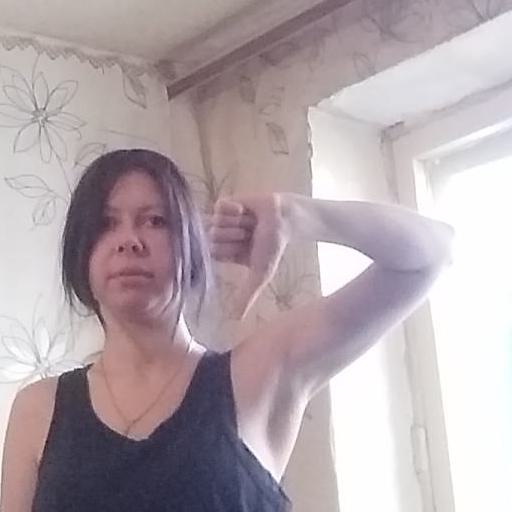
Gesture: dislike